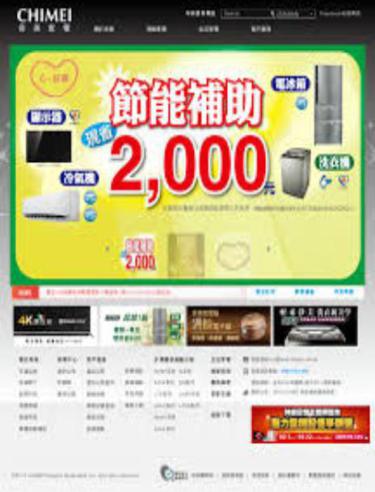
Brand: chimei
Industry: Electronic